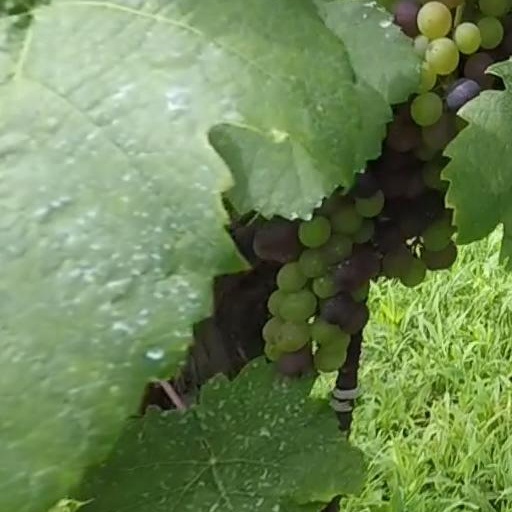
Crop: grape